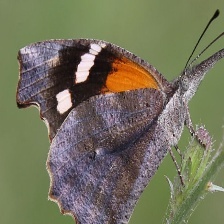
Species: AMERICAN SNOOT